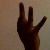
The image shows a hand gesture representing the number 9 in Indian Sign Language.